Climate change in West Virginia

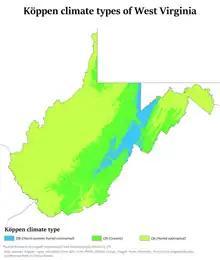
Köppen climate types in West Virginia.

Climate change in West Virginia is an ongoing concern. Most of the state has warmed one-half to one degree Fahrenheit in the last century, and heavy rainstorms are becoming more frequent. In the coming decades, a changing climate is likely to increase flooding, harm ecosystems, increase some health problems, and possibly threaten some recreational activities. The average temperature in Charleston, West Virginia, has increased over the last century, and precipitation has increased by up to 10% in many parts of the state.